Sir Cuthbert Quilter, 1st Baronet

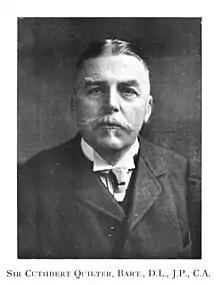
Sir Cuthbert in 1906 or earlier

Quilter was born at Finsbury, the son of William Quilter (1808–1888) and his wife Elizabeth Harriet Cuthbert. His father was a prominent accountant with the firm of Quilter, Ball & Co and was instrumental in the foundation of the Institute of Accountants.